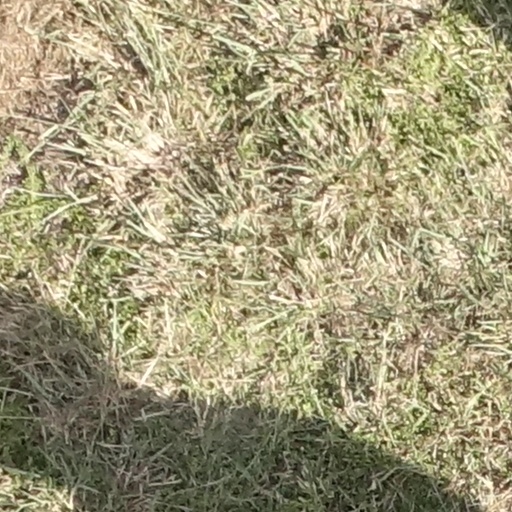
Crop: sorghum